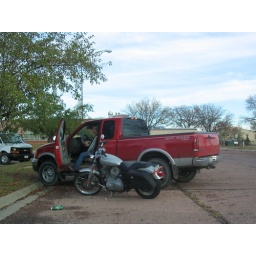
his truck and his motorcycle in one shot! I took this one just for Jonathan.